Nissan HR engine

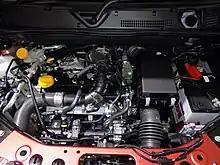
"HRA0" in the 2021 Magnite

The HR10DET is a multi point injected, turbocharged, straight-three engine with a bore and an stroke. It produces at 5000 rpm and at 1750 rpm. This engine is also available as a LPG version. Maximum power is unchanged but torque is at 2000 rpm.